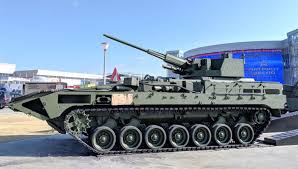
Label: BMP-T15